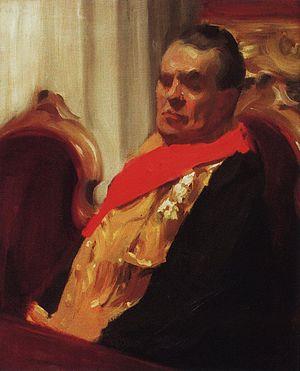
Session protocolaire du Conseil d’État, de son titre complet Session solennelle du Conseil d'État du 7 mai 1901 pour le jour du jubilé des cent ans depuis son institution est un tableau d'Ilia Répine.
Le Dictionnaire biographique russe est un dictionnaire biographique rédigé en langue russe sous la direction de Alexandre Polovtsov. Publié en 25 volumes de 1898 à 1918, il est considéré comme l'une des sources biographiques les plus complètes sur la fin du XIXᵉ siècle et le début du XXᵉ siècle en Russie.
Liste chronologique des membres du Conseil d'État de l'Empire russe du 3 mars 1801 au 17 avril 1906.